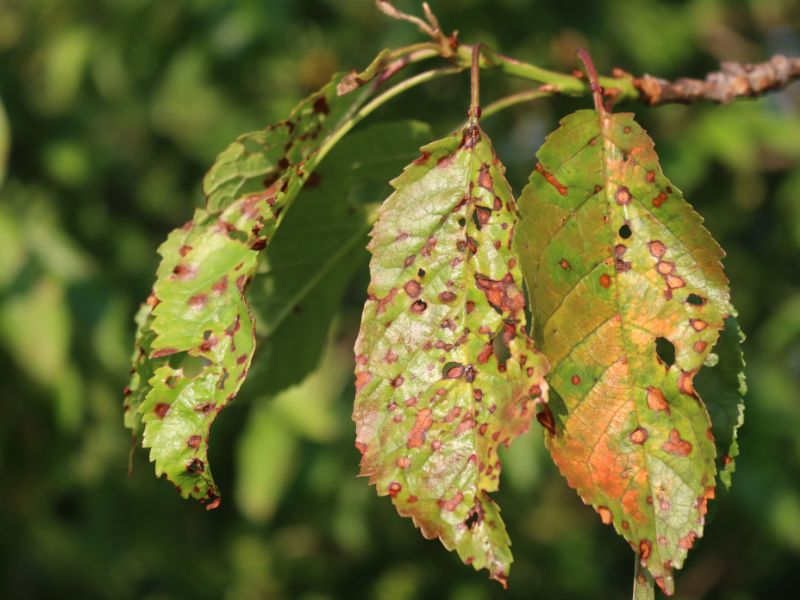
Plant: Cherry
Disease: cherry leaf spot